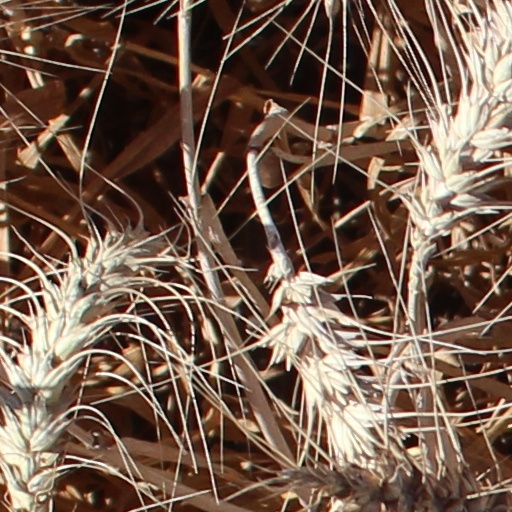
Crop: wheat